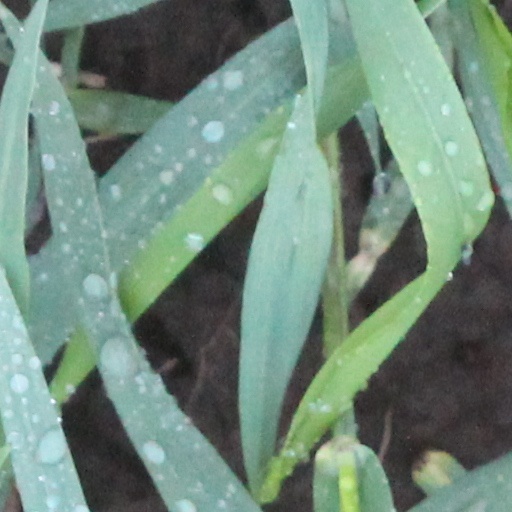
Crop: wheat